Shepherd (film)

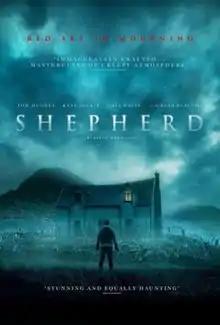
Theatrical release poster

Shepherd is a 2021 British horror drama film written and directed by Russell Owen. The film stars Tom Hughes, Kate Dickie, Gaia Weiss and Greta Scacchi.